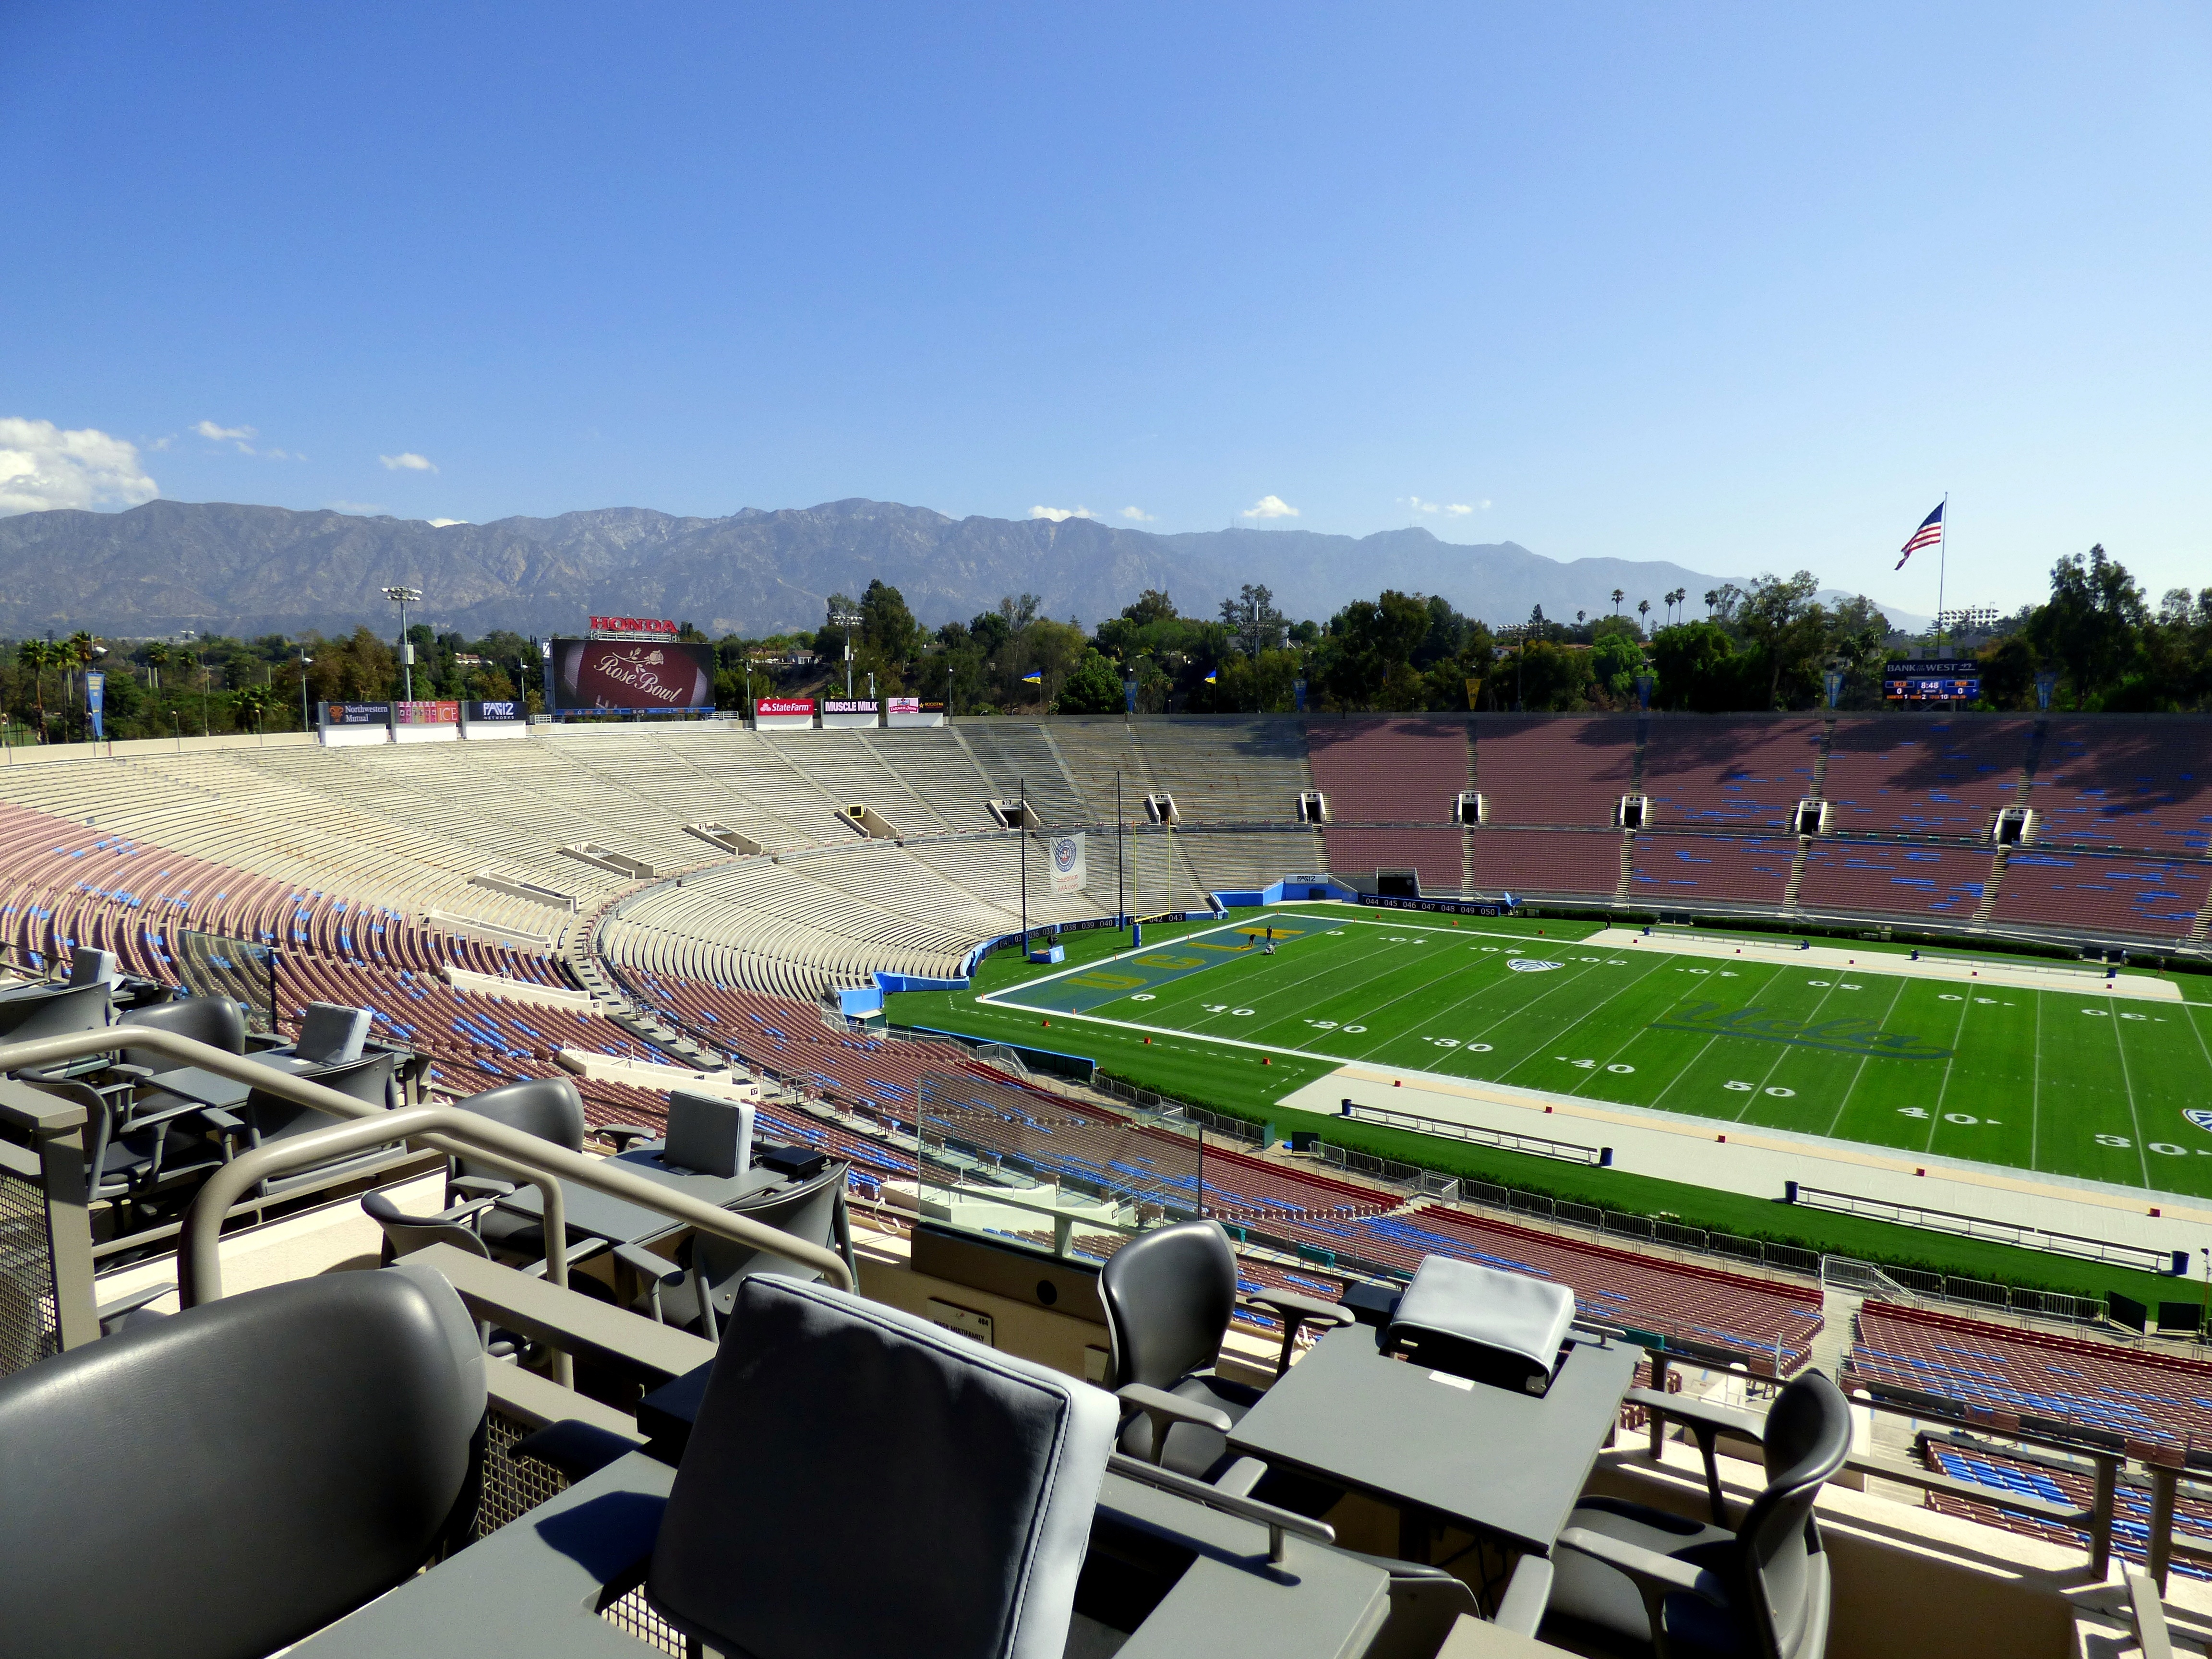
structure, game, rose, decoration, spectator, entrance, football, stadium, baseball field, turf, arena, team, race track, bleachers, pasadena, baseball park, ucla, rose bowl, football party, pac 12, geographical feature, sport venue, soccer specific stadium